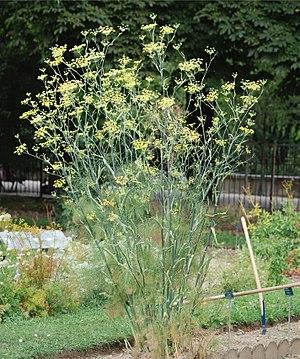
Un pied de Fenouil (Foeniculum vulgare), photographié dans le Jardin des Plantes, à Paris.
Cette liste de Tracheophyta de Bosnie-Herzégovine, ainsi que d’espèces introduites est un aperçu incomplet d’espèces de mousses, de fougères, de gymnospermes et d’angiospermes citées dans la littérature disponible en langues bosniaque, croate, serbe et serbo-croate. Cet aperçu n’inclue pas des espèces cultivées ni celles occasionnellement introduites.